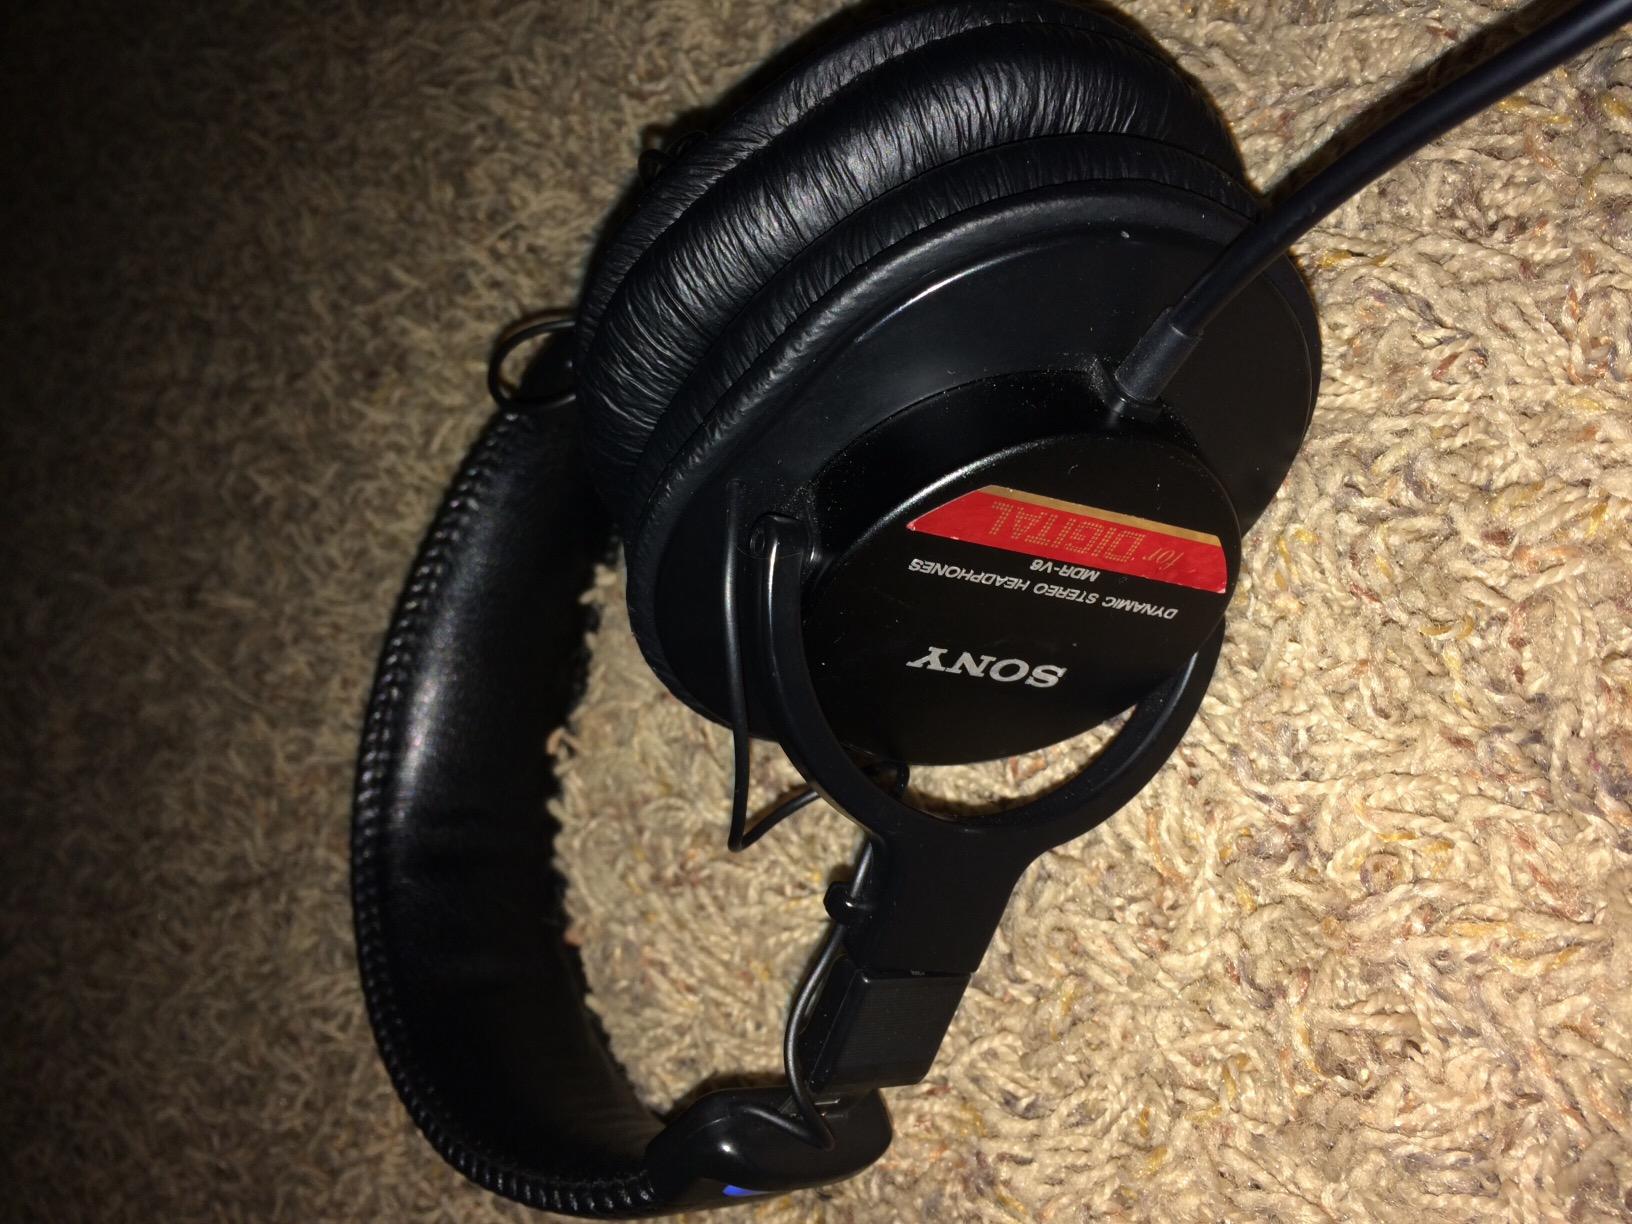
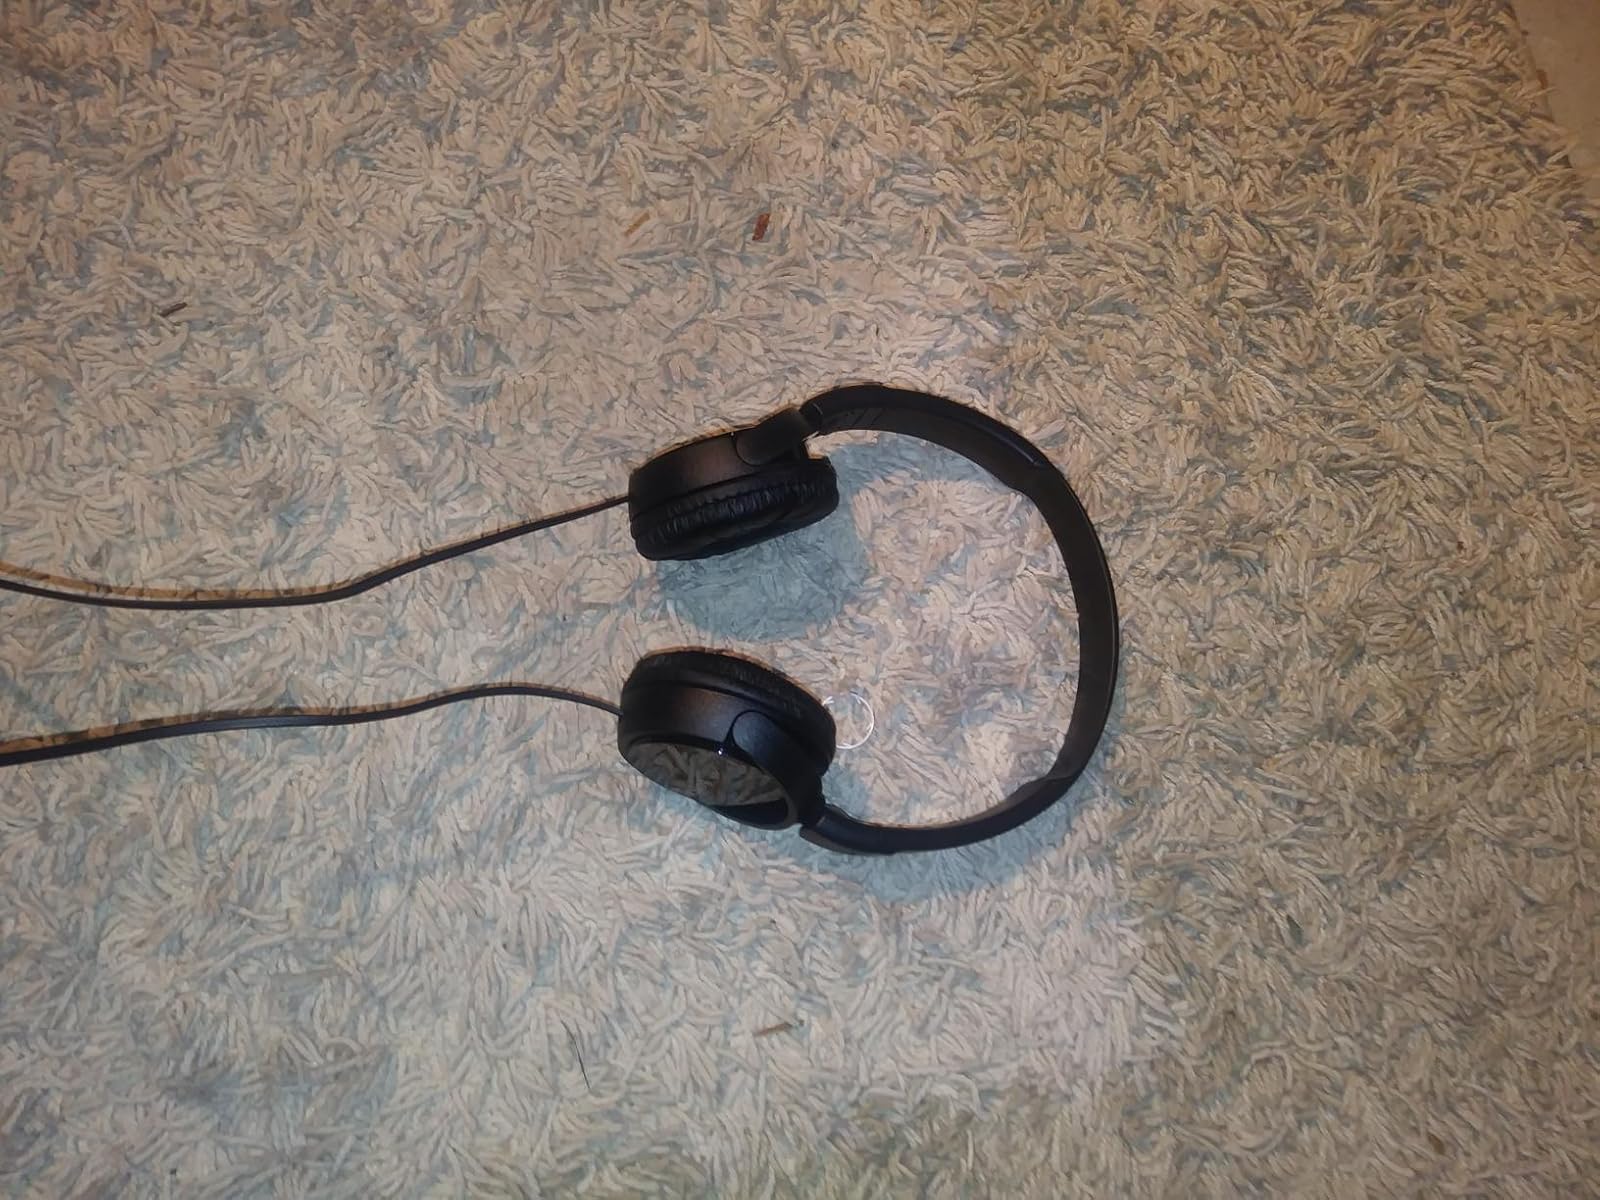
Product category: headphones
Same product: no